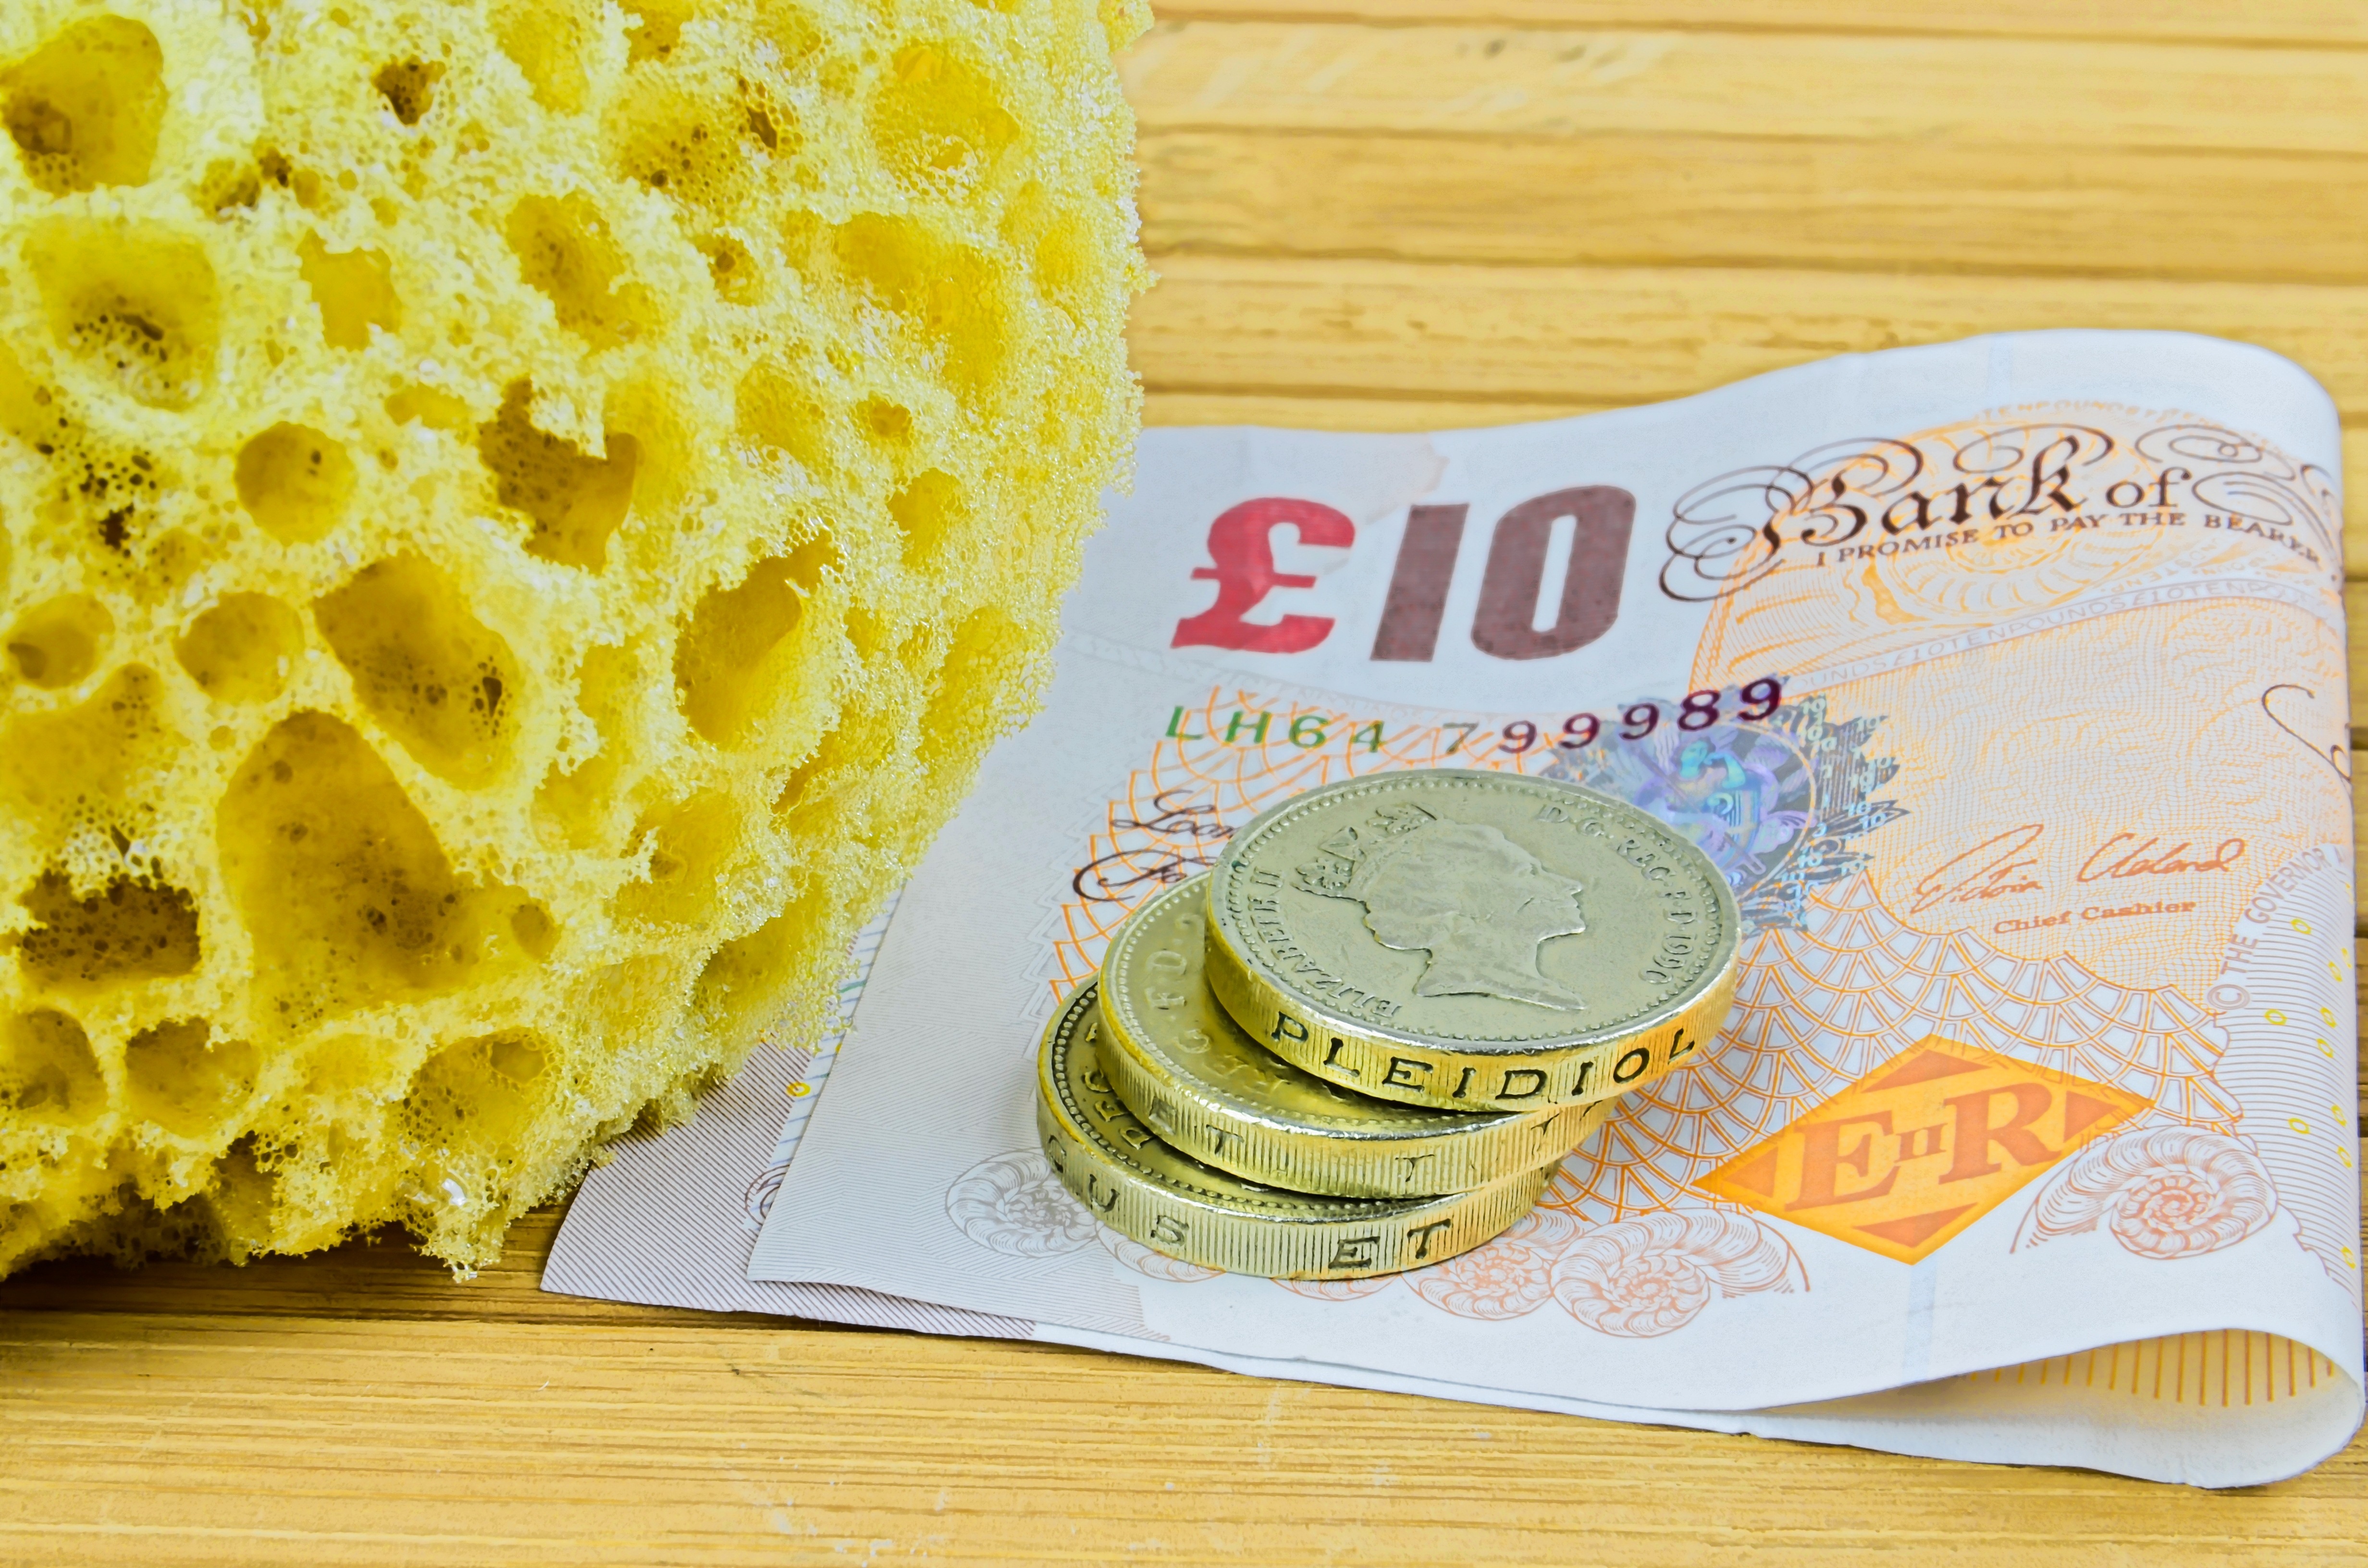
pattern, food, produce, washing, yellow, baking, sponge, bathroom, coin, cleaning, the greenback, sponge for washing, money making, the cost of cleaning